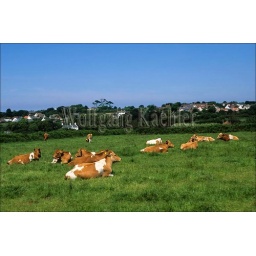
Uk, channel islands, guernsey, cows in pasture